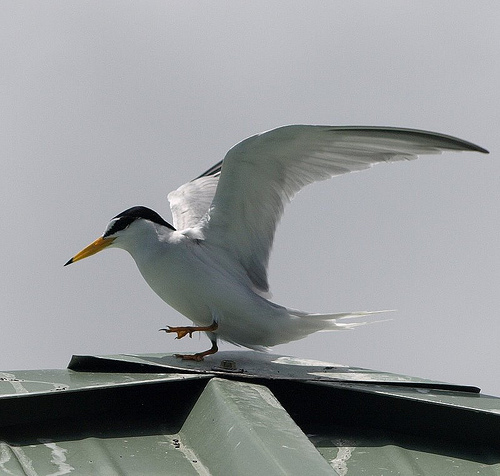
this large bird is almost all white with a black superciliary and crown.
a medium sized bird with a black crown, and a white breast and a long billa white bird has little feet and a black head and a yellow beak.
this bird has a wide wing span and a white body with black feathers on its head and wings.
this bird has a primarily white body, with black tipped wings, and a narrow, pointed beak.
this bird is white with black and has a long, pointy beak.
a large black and white bird with a thin pointed beak and large wings.
this broad winged bird has mostly white feathers with a black head, black wing tips, and a very pointy yellow beak.
the bird has a long pointed orange-yellow beak with a black tip, the head is black above the eyes and the rest of the body is white, has webbed feet and grey wing tips.
a large bird with an elongated medium orange beak and black crown, black lines the bird's primaries.
Species: Least Tern